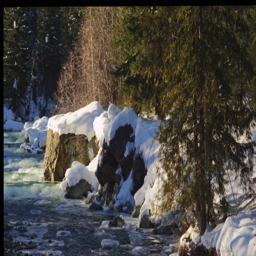
left pan over a freezing forest stream between snow - covered rocky banks